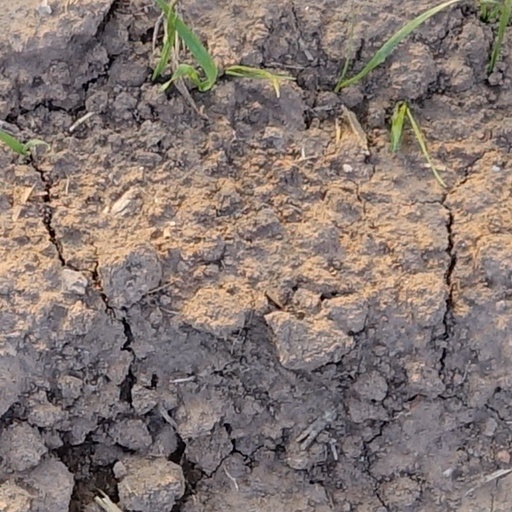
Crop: wheat